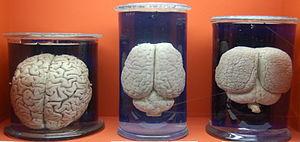
Comparaison des cerveaux (de gauche à droite) d'homme (Homo sapiens), de rhinocéros (Diceros bicornis) et de dauphin commun (Delphinus delphis) présentée à l'exposition ""Incroyables Cétacés"" au Muséum National d'Histoire Naturelle de Paris (France) du 11 juin 2008 au 25 mai 2009."
Les principes qui régissent l'évolution de la structure du cerveau ne sont pas bien compris. La notion d'intelligence et les moyens de la mesurer font débat et, malgré les progrès importants de la neurologie ces dernières années, les mécanismes de l'apprentissage et de la cognition et plus généralement le fonctionnement du cerveau ne sont pas bien compris.